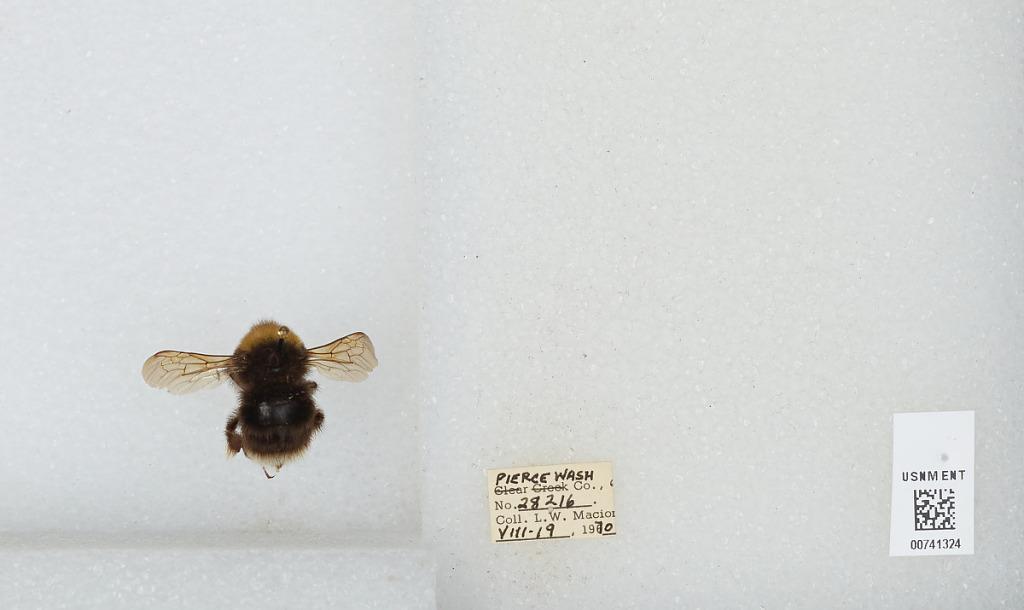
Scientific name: Bombus (Bombus) occidentalis Greene
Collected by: L. Macior
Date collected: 1970-8-19
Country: United States
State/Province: Washington
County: Pierce
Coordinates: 47.05, -122.12